Convair F2Y Sea Dart

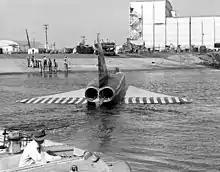
The F2Y demonstrating its position in the water at rest

The prototype was fitted with an experimental single ski, which proved more successful than the twin-ski design of the second service test aircraft. Testing with several other experimental ski configurations continued with the prototype through 1957, after which it was placed into storage.